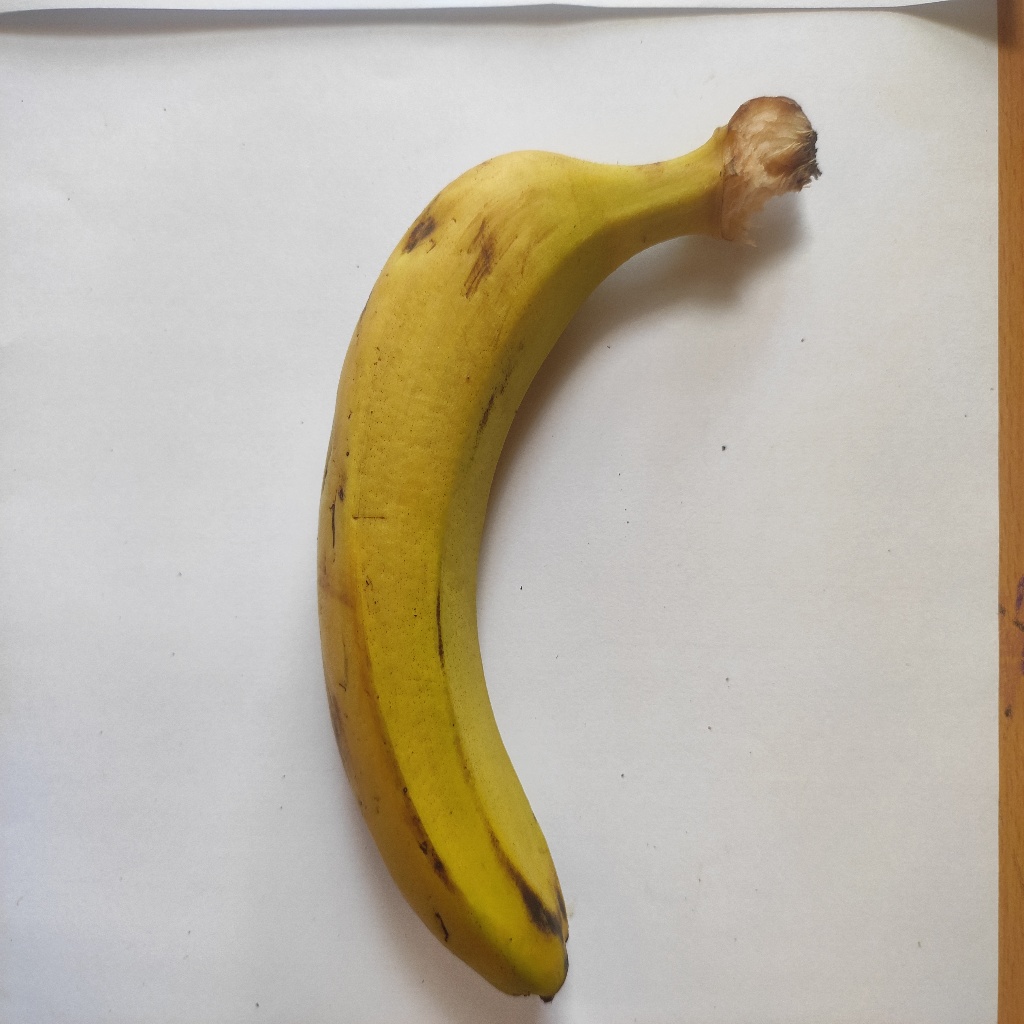
Crop: banana
Quality class: Class_A